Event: Hurricane Matthew
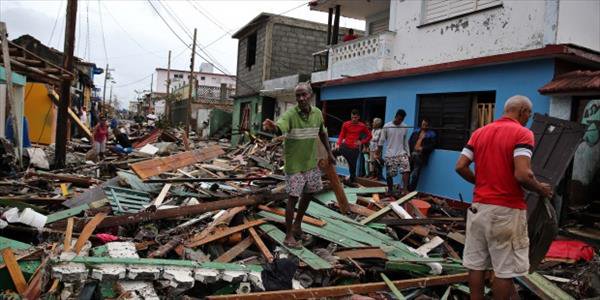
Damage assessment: damage